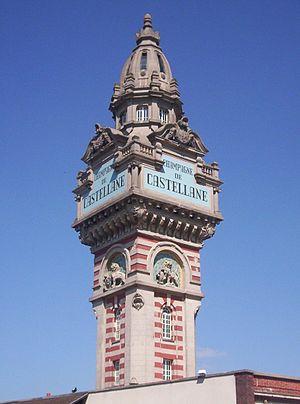
Tour de la maison de champagne De Castellane, Épernay (Marne, France).
Le département de la Marne est un département français, qui doit son nom à la Marne, rivière qui l'arrose. Il fait partie de la région Grand Est et de la Champagne historique. L'Insee et la Poste lui attribuent le code 51. Sa préfecture est Châlons-en-Champagne et sa plus grande ville est Reims.
Épernay est une commune française située dans le département de la Marne, dans la nouvelle région du Grand Est. La commune est divisée en deux cantons. Épernay est le chef-lieu et comptait 23 084 habitants en 2016. C'est la 3ᵉ ville la plus peuplée de la Marne derrière Reims et Châlons-en-Champagne. Elle est le centre de la communauté de communes Épernay Pays de Champagne.
Le Champagne de Castellane est une maison de Champagne, installée à Épernay. Elle fut créée en 1895 par le vicomte Florens de Castellane, cousin du célèbre Boni, figure haute du tout-Paris de la fin du XIXᵉ siècle. La famille de Castellane est une ancienne famille remontant aux comtes d'Arles et de Provence.